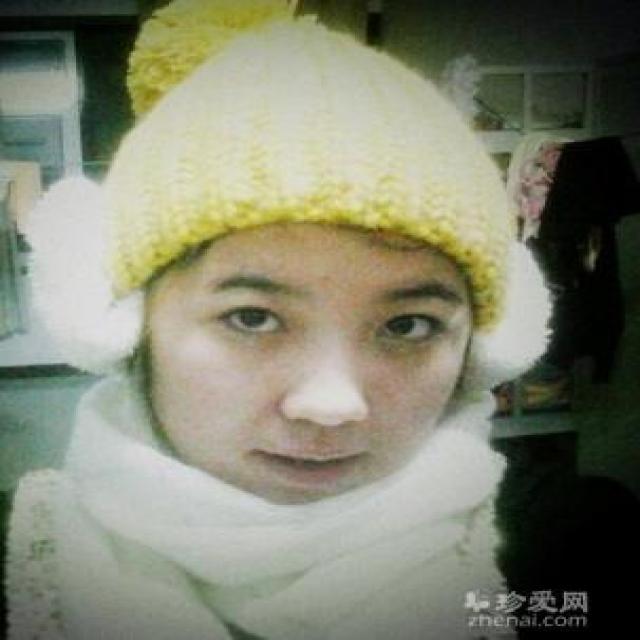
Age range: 21-44